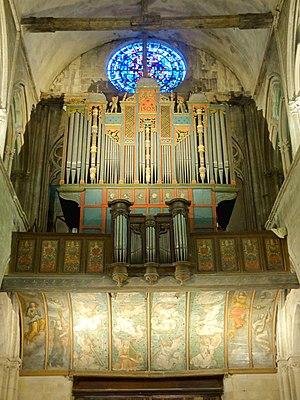
Mobilier de l'église - voir titre.
L'église Saint-Pierre-Saint-Paul est une église catholique paroissiale située à Gonesse, en France. C'est la plus grande église du pays de France. Elle a été construite entre 1180 et 1305 environ sous trois principales campagnes de travaux, en réutilisant la base et le premier étage d'un clocher roman du second quart du XIIᵉ siècle. Le plan prévoit une nef de huit travées accompagnée de deux bas-côtés ; un chœur composée d'une travée droite et d'une abside en hémicycle ; et un déambulatoire sans chapelles rayonnantes, ce qui est assez rare. L'architecture gothique est très soignée, et les chapiteaux sont d'une grande qualité. Le vaisseau central comporte un triforium ou des galeries ouvertes sur combles sur toute sa longueur. La nef, qui date pour l'essentiel de la période comprise entre 1245 et 1305 environ, répond au parti fixé par l'architecte qui lança la construction du bas-côté nord au début du XIIIᵉ siècle, et sa conception est propre à la première période gothique. Le triforium est néanmoins de style gothique rayonnant, et semble calqué sur la basilique Saint-Denis. L'étage des fenêtres hautes et les voûtes n'ont jamais été exécutés.